Elder rights

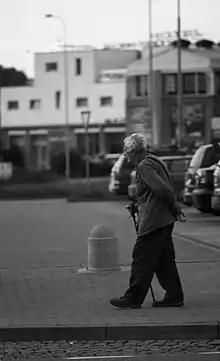
Elderly Man in front of Tesco Mall

Upholding and protecting the rights of older adults is vital to addressing problems related to ageing and ageism. With the rapid growth of population of older people globally, there has been international efforts to focus on issues associated with ageing and protection of the elderly in the past decade. As a result, ageism is recognized and studied as a global issue, an example of which is a survey of tens of thousands of people in more than 50 countries that revealed the majority of the participants as having moderate to high ageist attitudes. Identifying and combating the widespread prevalence of ageism is essential to promoting population health based on the growing evidence of harmful impacts of ageism on the health of older people.